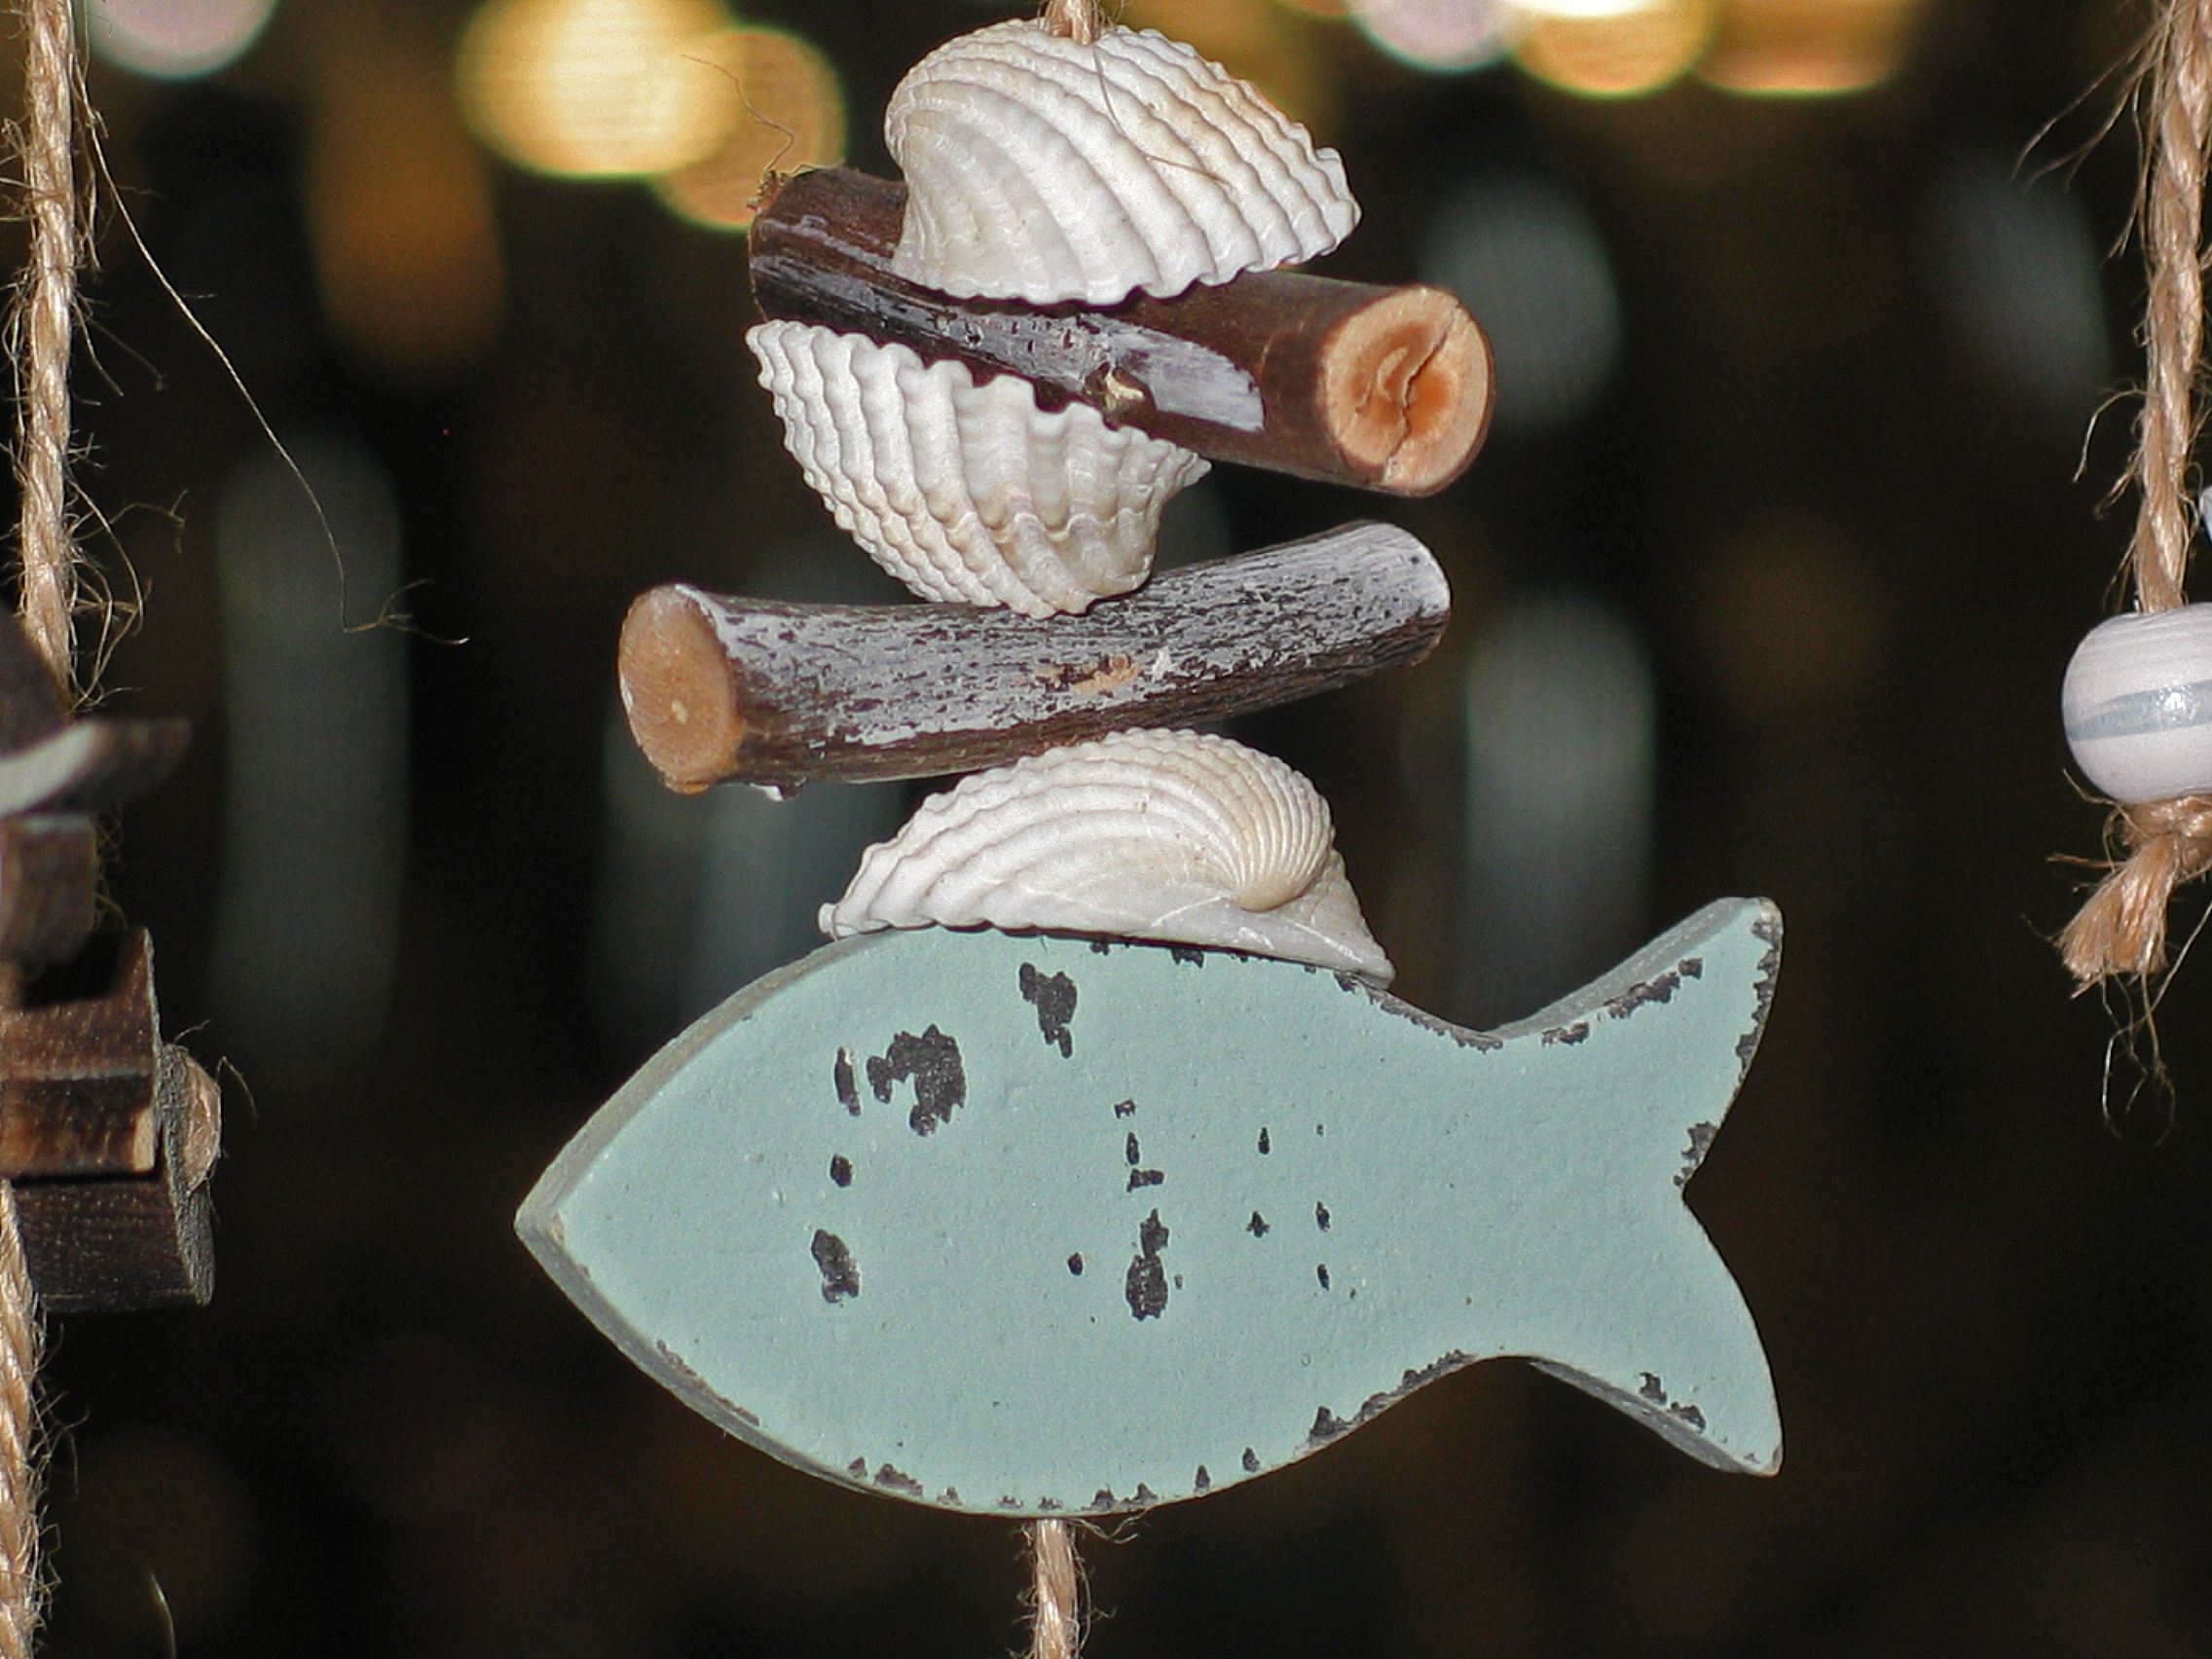
beach, sea, coast, water, nature, wood, sun, leaf, flower, ship, summer, travel, decoration, spring, holiday, fish, christmas, lighting, shell, housing, deco, background, figure, decorative, maritime, treasure, flotsam, meeresbewohner, mussel shells, drift wood, washed up on, sea freight